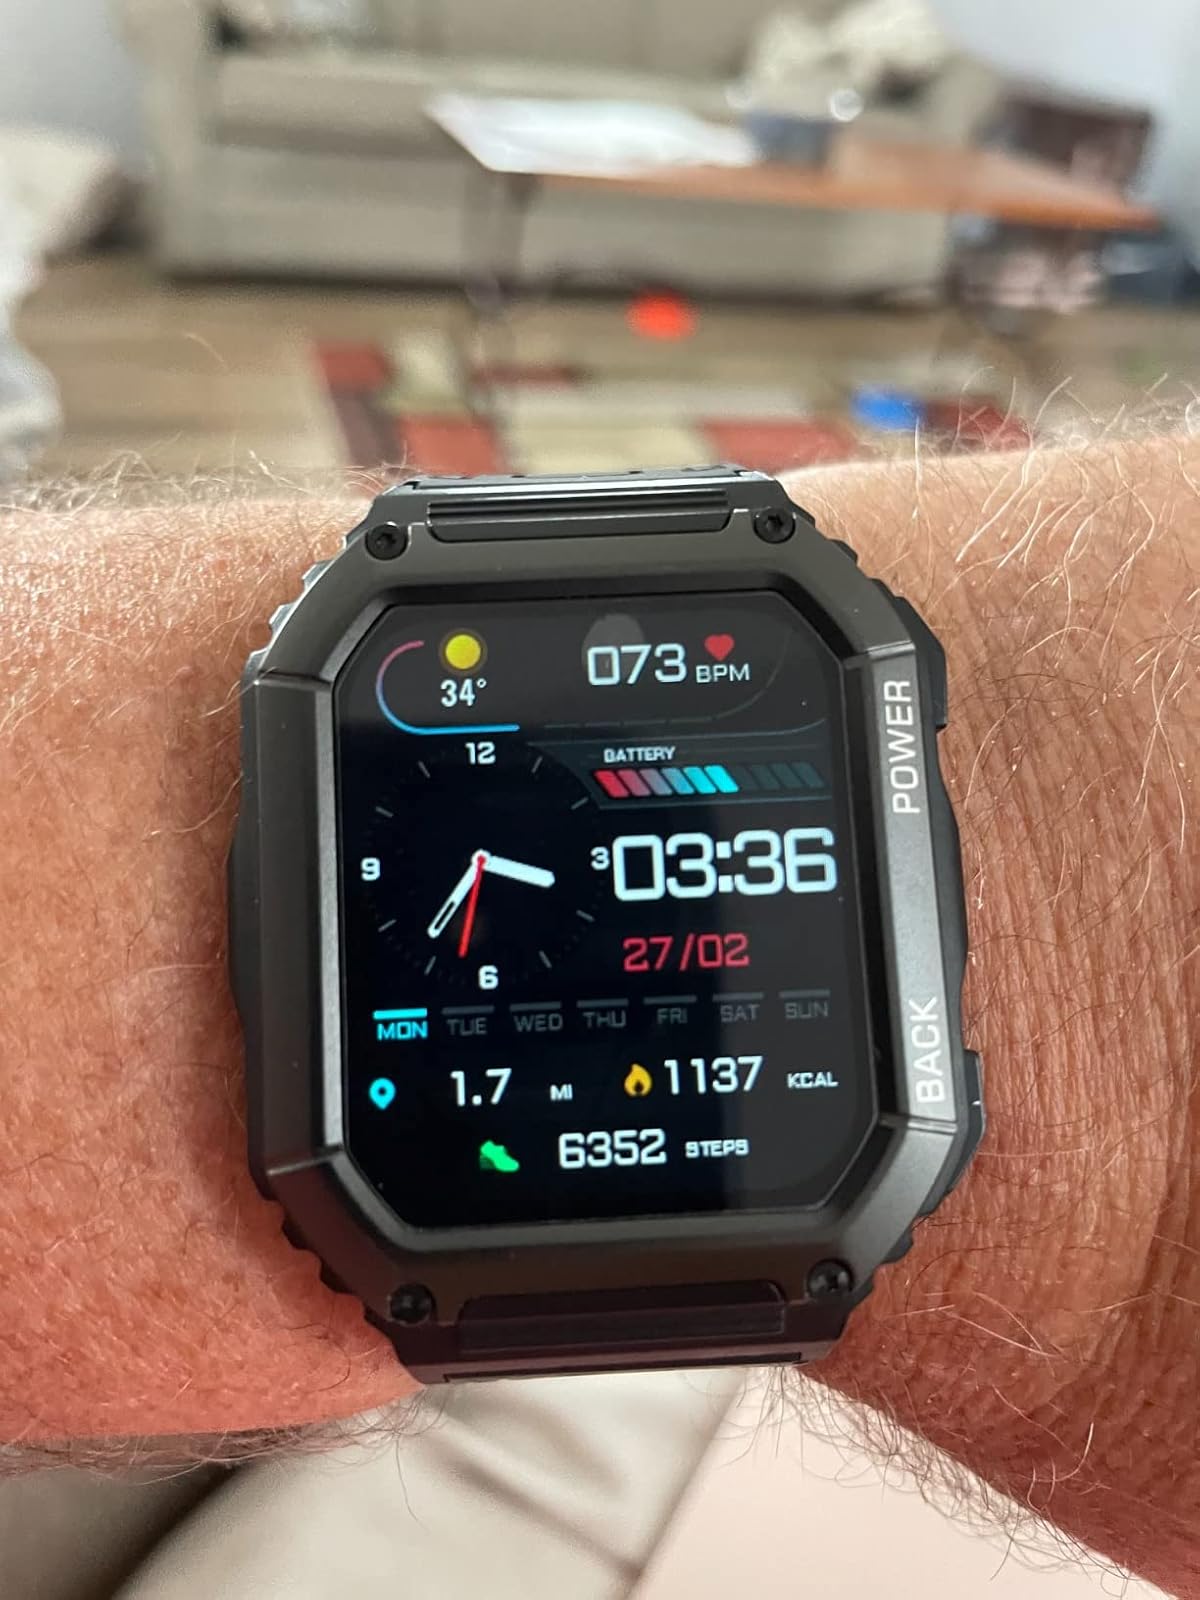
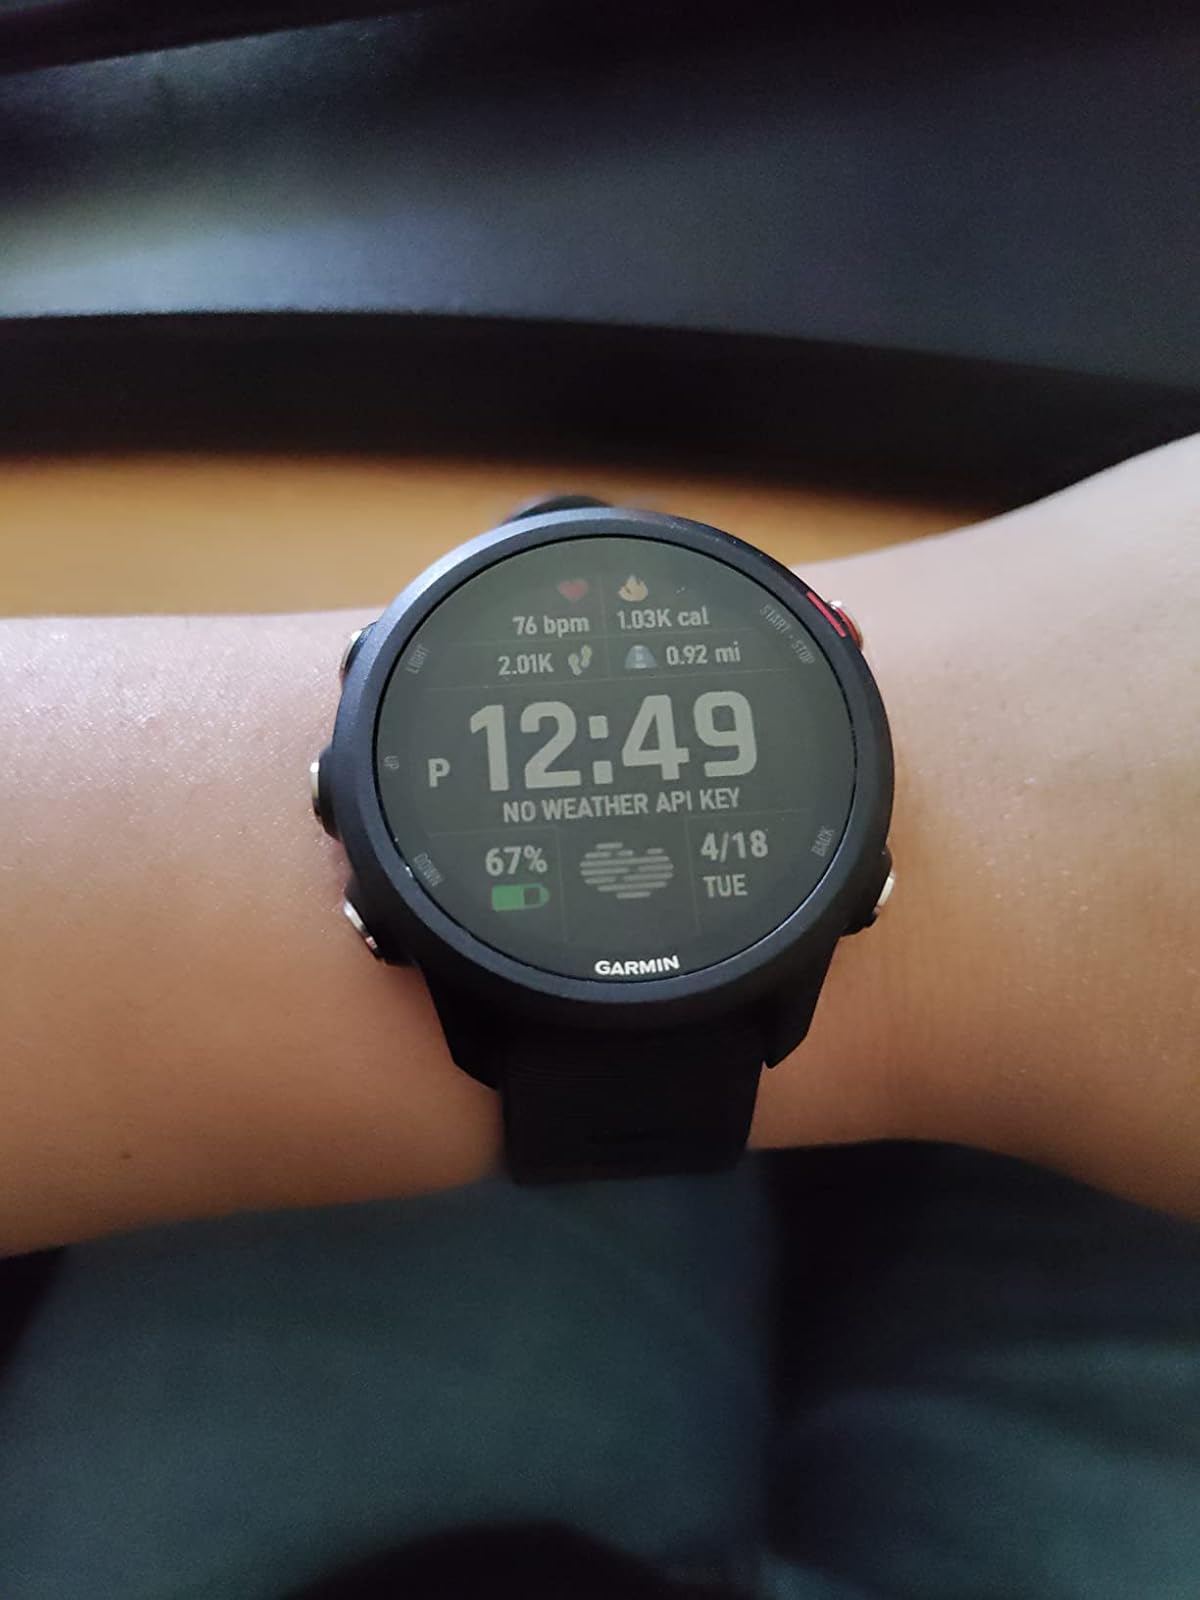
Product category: smartwatch
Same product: no